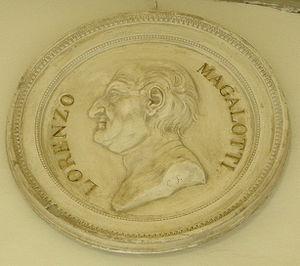
Lorenzo Magalotti est un diplomate, littérateur et homme de science italien de la seconde moitié du XVIIᵉ et du début du XVIIIᵉ siècle. Il a rendu visite à Spinoza à plusieurs reprises en 1673, discutant avec lui d’un possible avenir en Italie. Proche de l’anatomiste et géologue Sténon, il a contribué à le faire revenir à Florence.